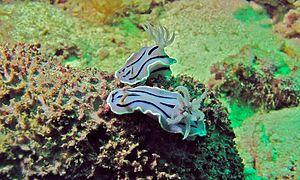
Le Chromodoris willani ou Doris de willan, est un nudibranche de la famille des chromodorididés.